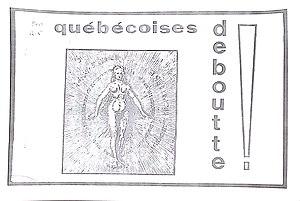
Couverture du premier numéro du journal Québécoises Deboutte publié en novembre 1971 par le FLF
Québécoises deboutte ! est un journal féministe québécois ayant été publié à l'origine par les militantes de la cellule « Journal » du Front de libération des femmes du Québec, mouvement qui pose les bases du féminisme radical du début des années 1970, au Québec. Publié en un seul numéro en novembre 1971 à Montréal, sa parution est, à la suite du démantèlement du FLF à la fin de 1971, assurée par le Centre des femmes du Québec, de 1972 à 1976.